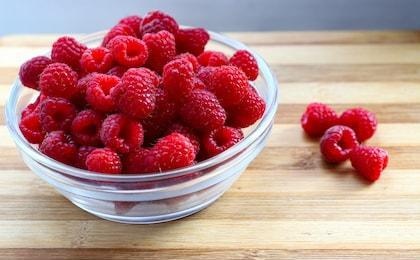
Label: raspberry